Tandy Graphics Adapter

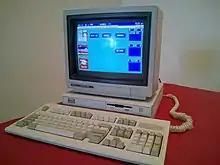
Tandy 1000 RL computer with a Tandy Video II display

Tandy Graphics Adapter (TGA, also Tandy graphics) is a computer display standard for the Tandy 1000 series of IBM PC compatibles, which has compatibility with the video subsystem of the IBM PCjr but became a standard in its own right.